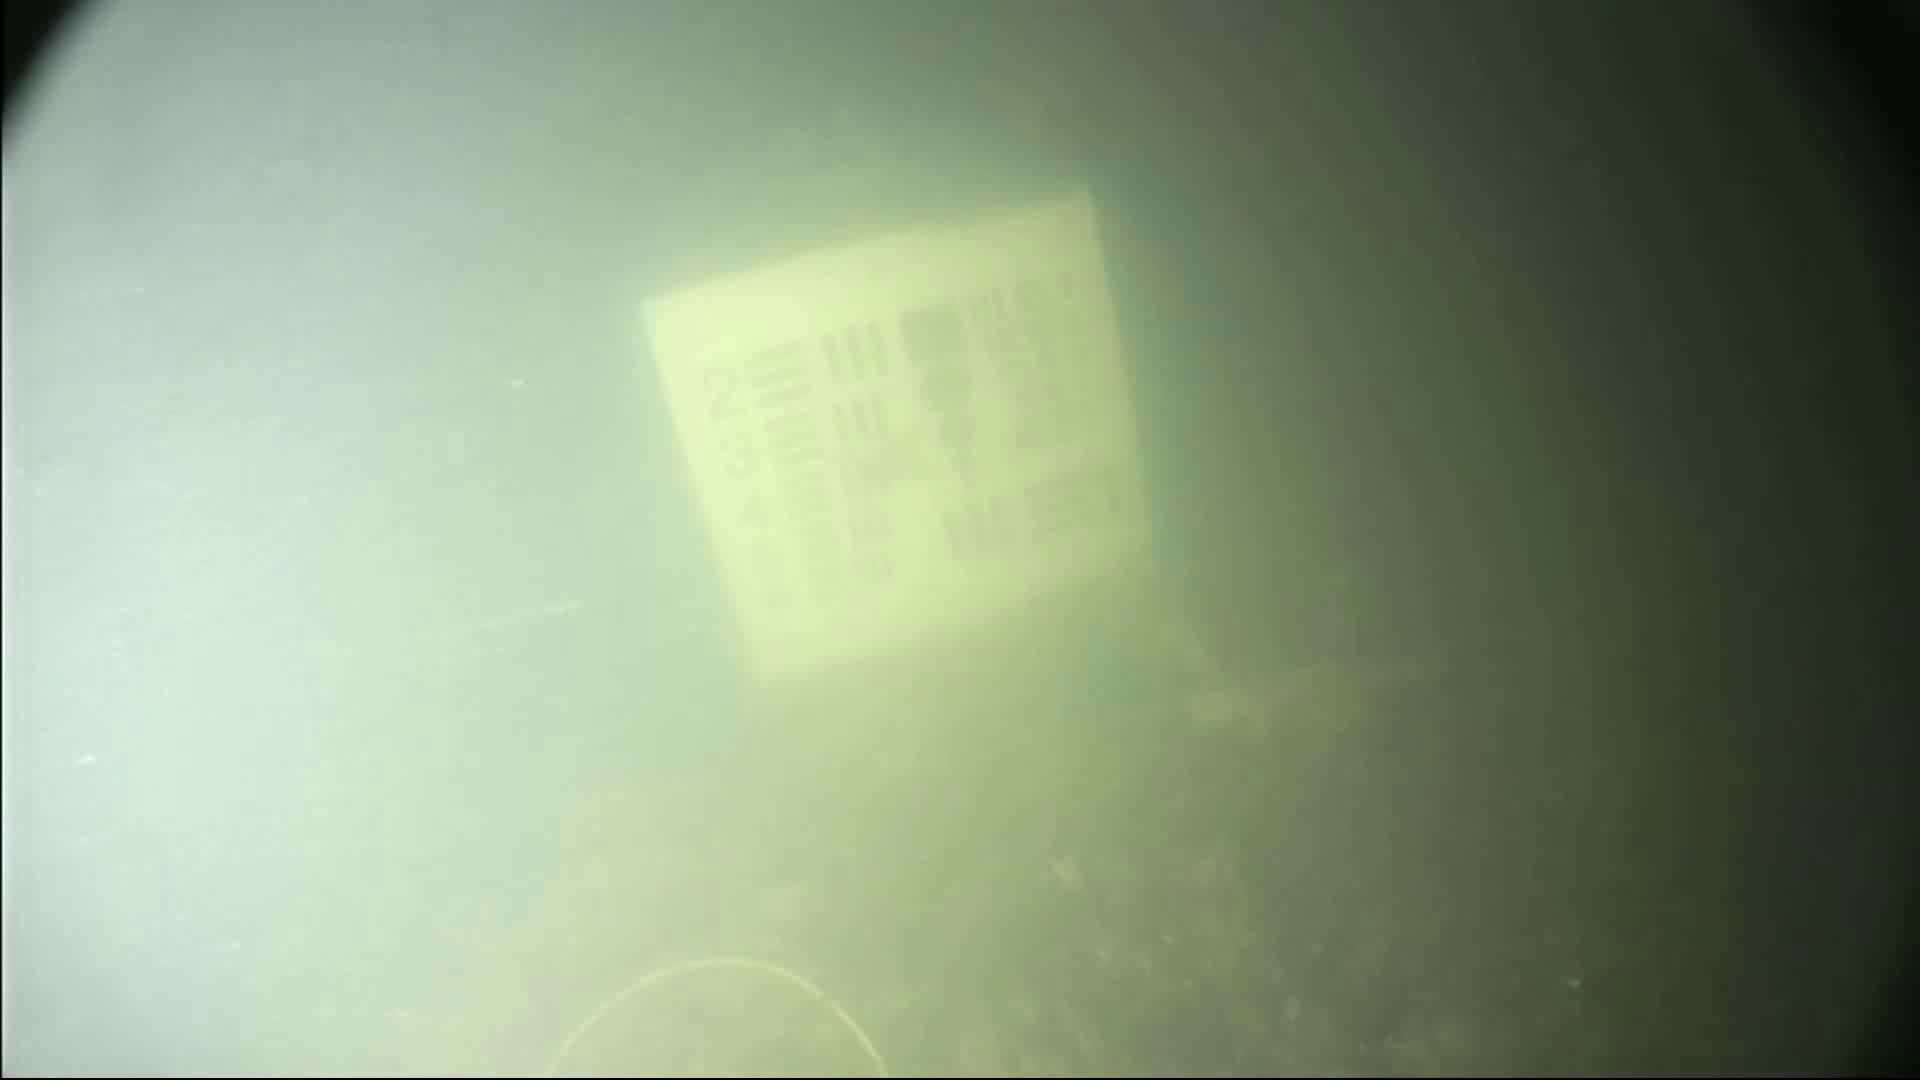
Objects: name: crab